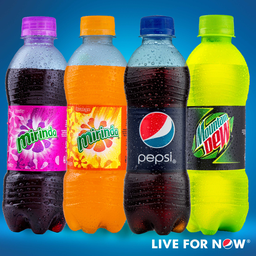
Label: plastic